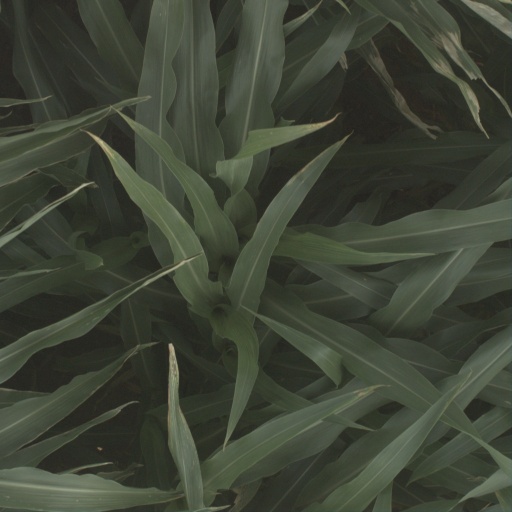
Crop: sorghum